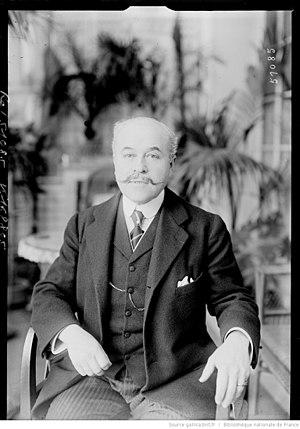
Cliché l'Auto, [Albert] Glandaz [membre du C.I.O., président de la Fédération des sociétés d'aviron]